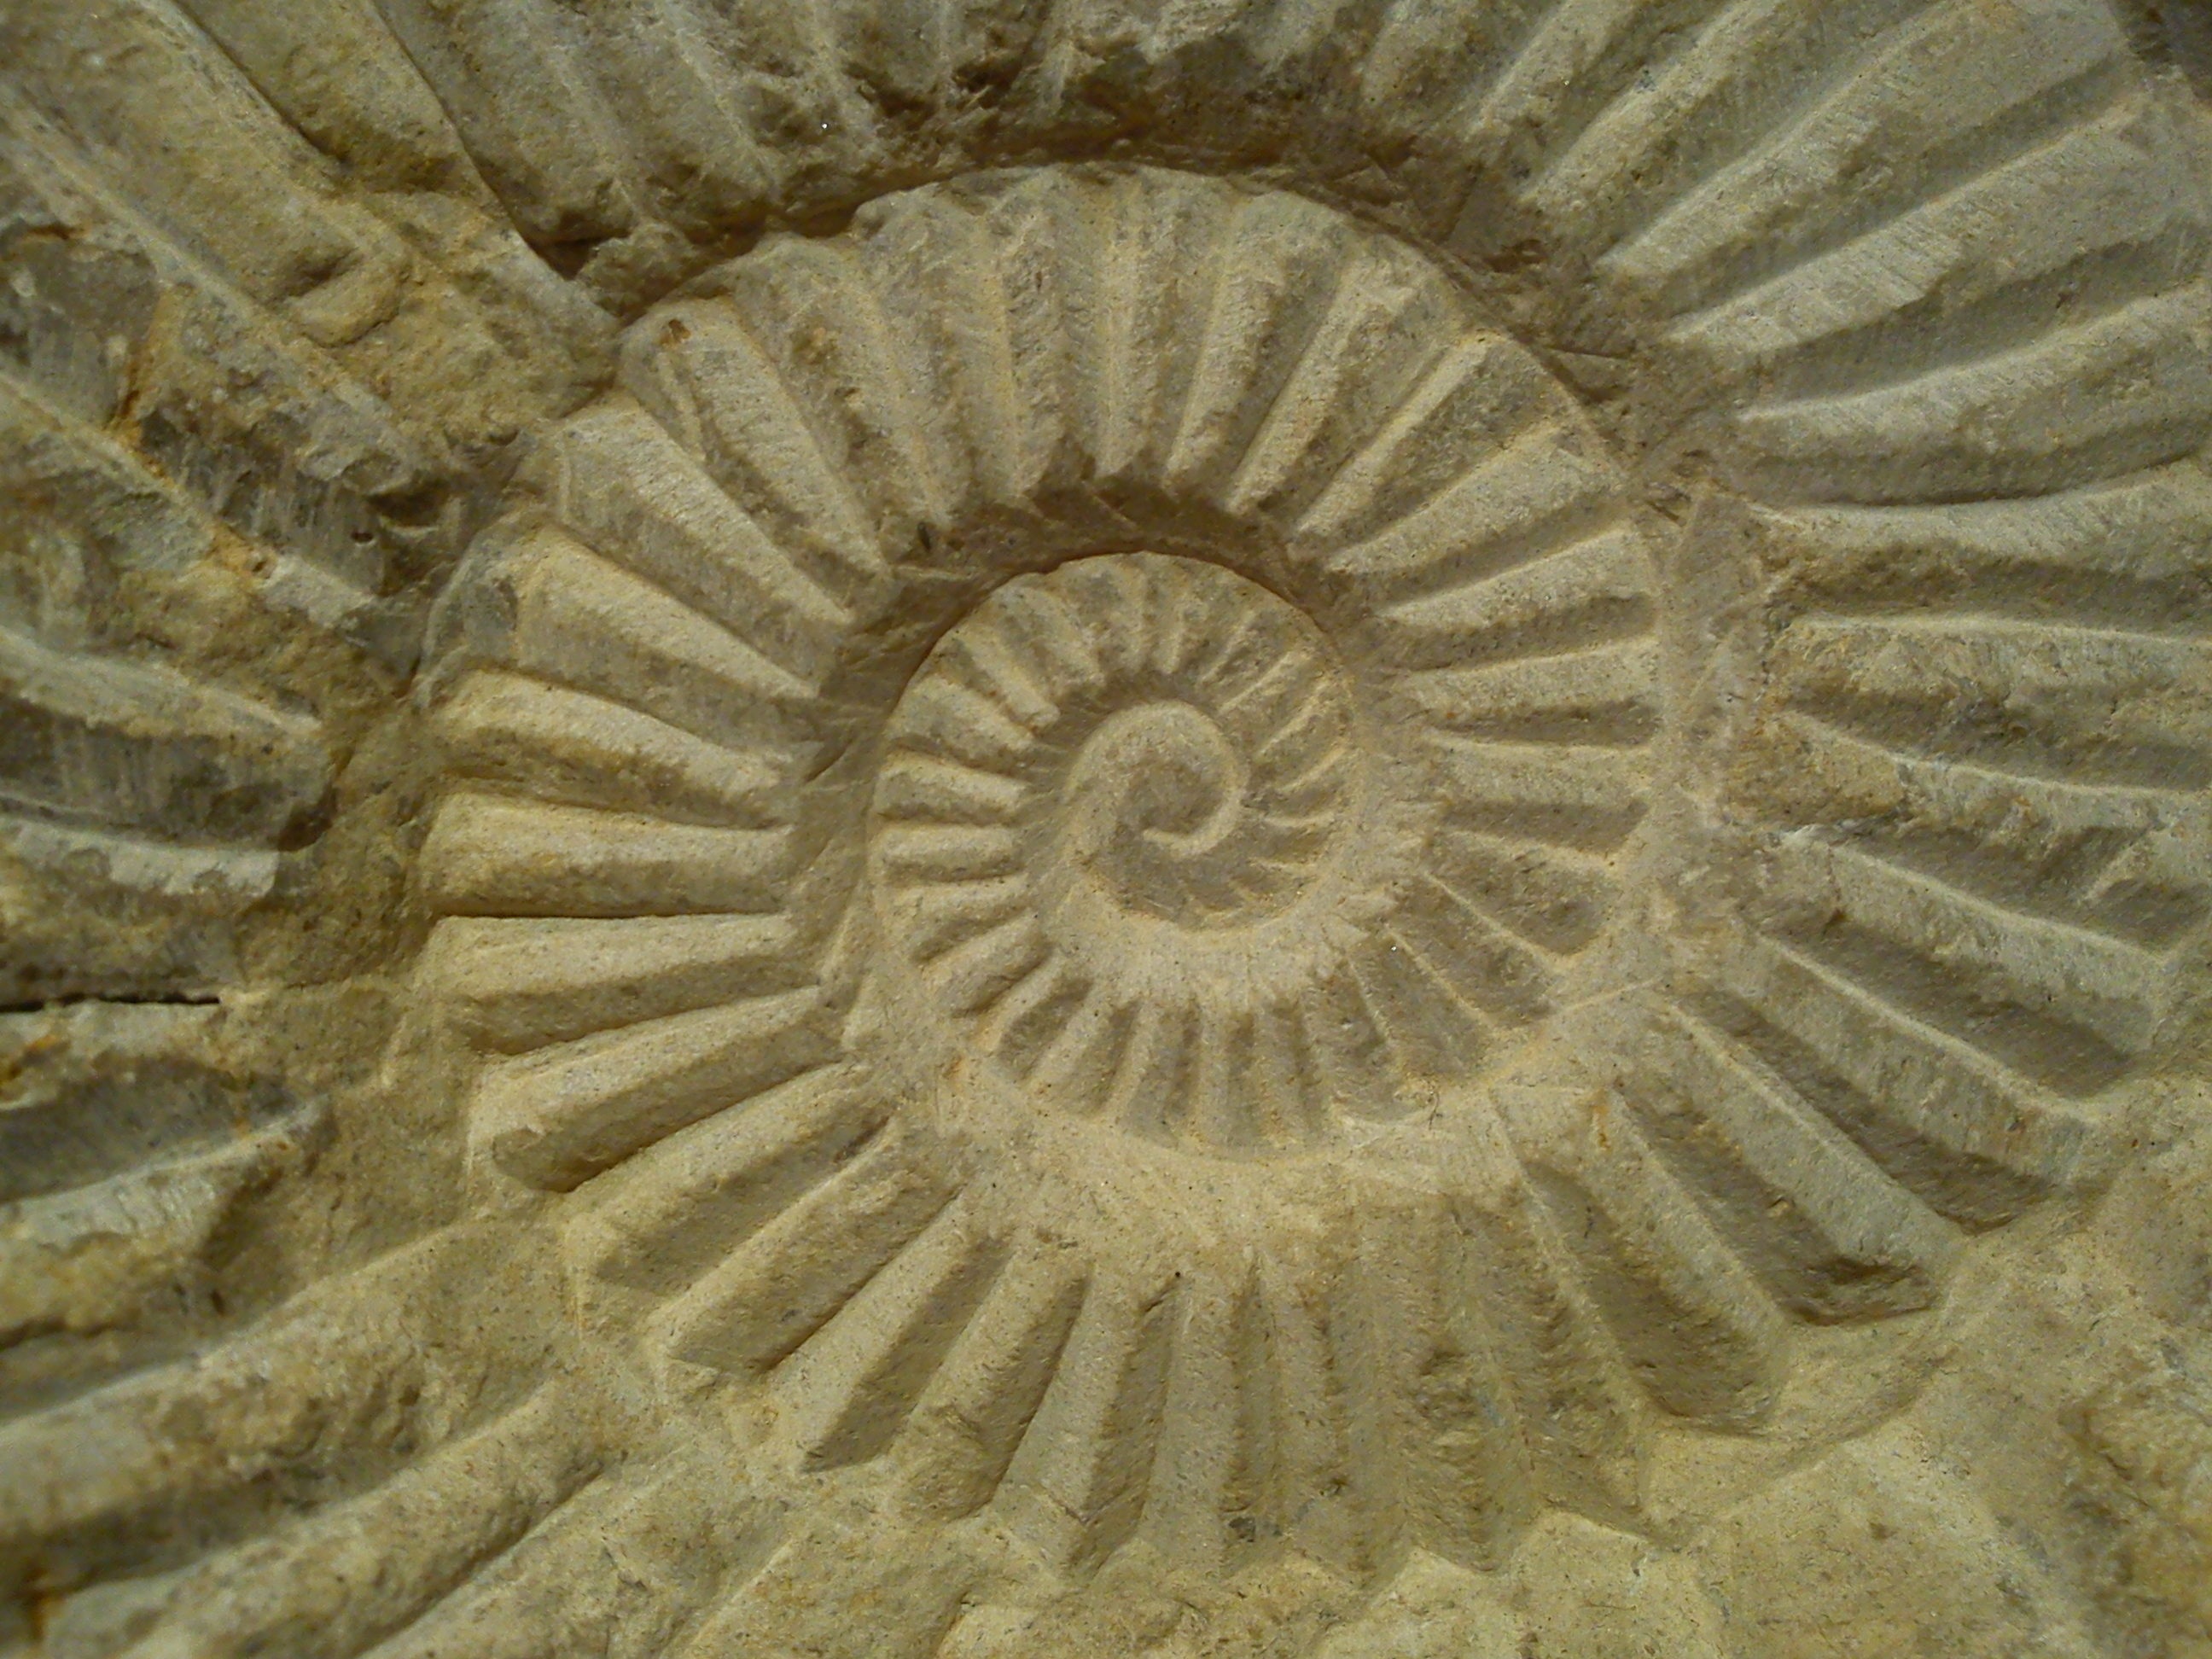
spiral, stone, pattern, geometry, sculpture, art, snail, symmetry, carved, fossil, carving, relief, archaeological site, stone carving, ancient history